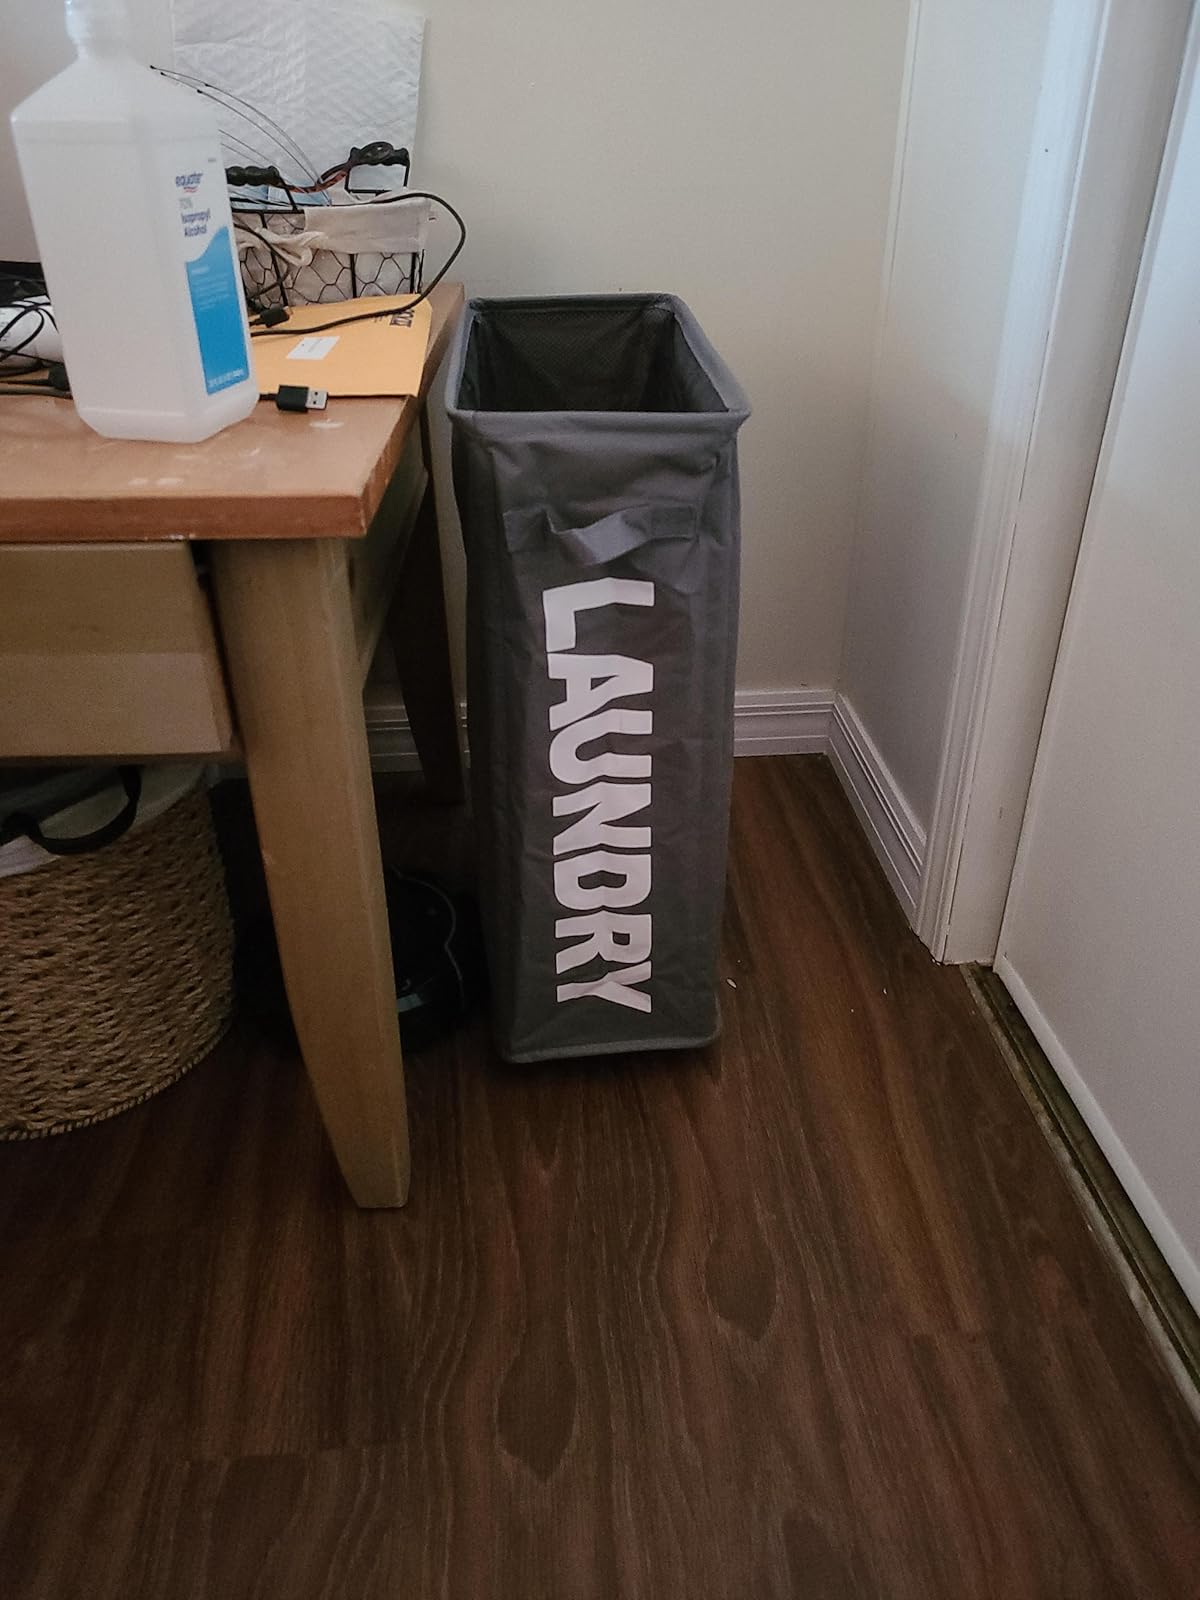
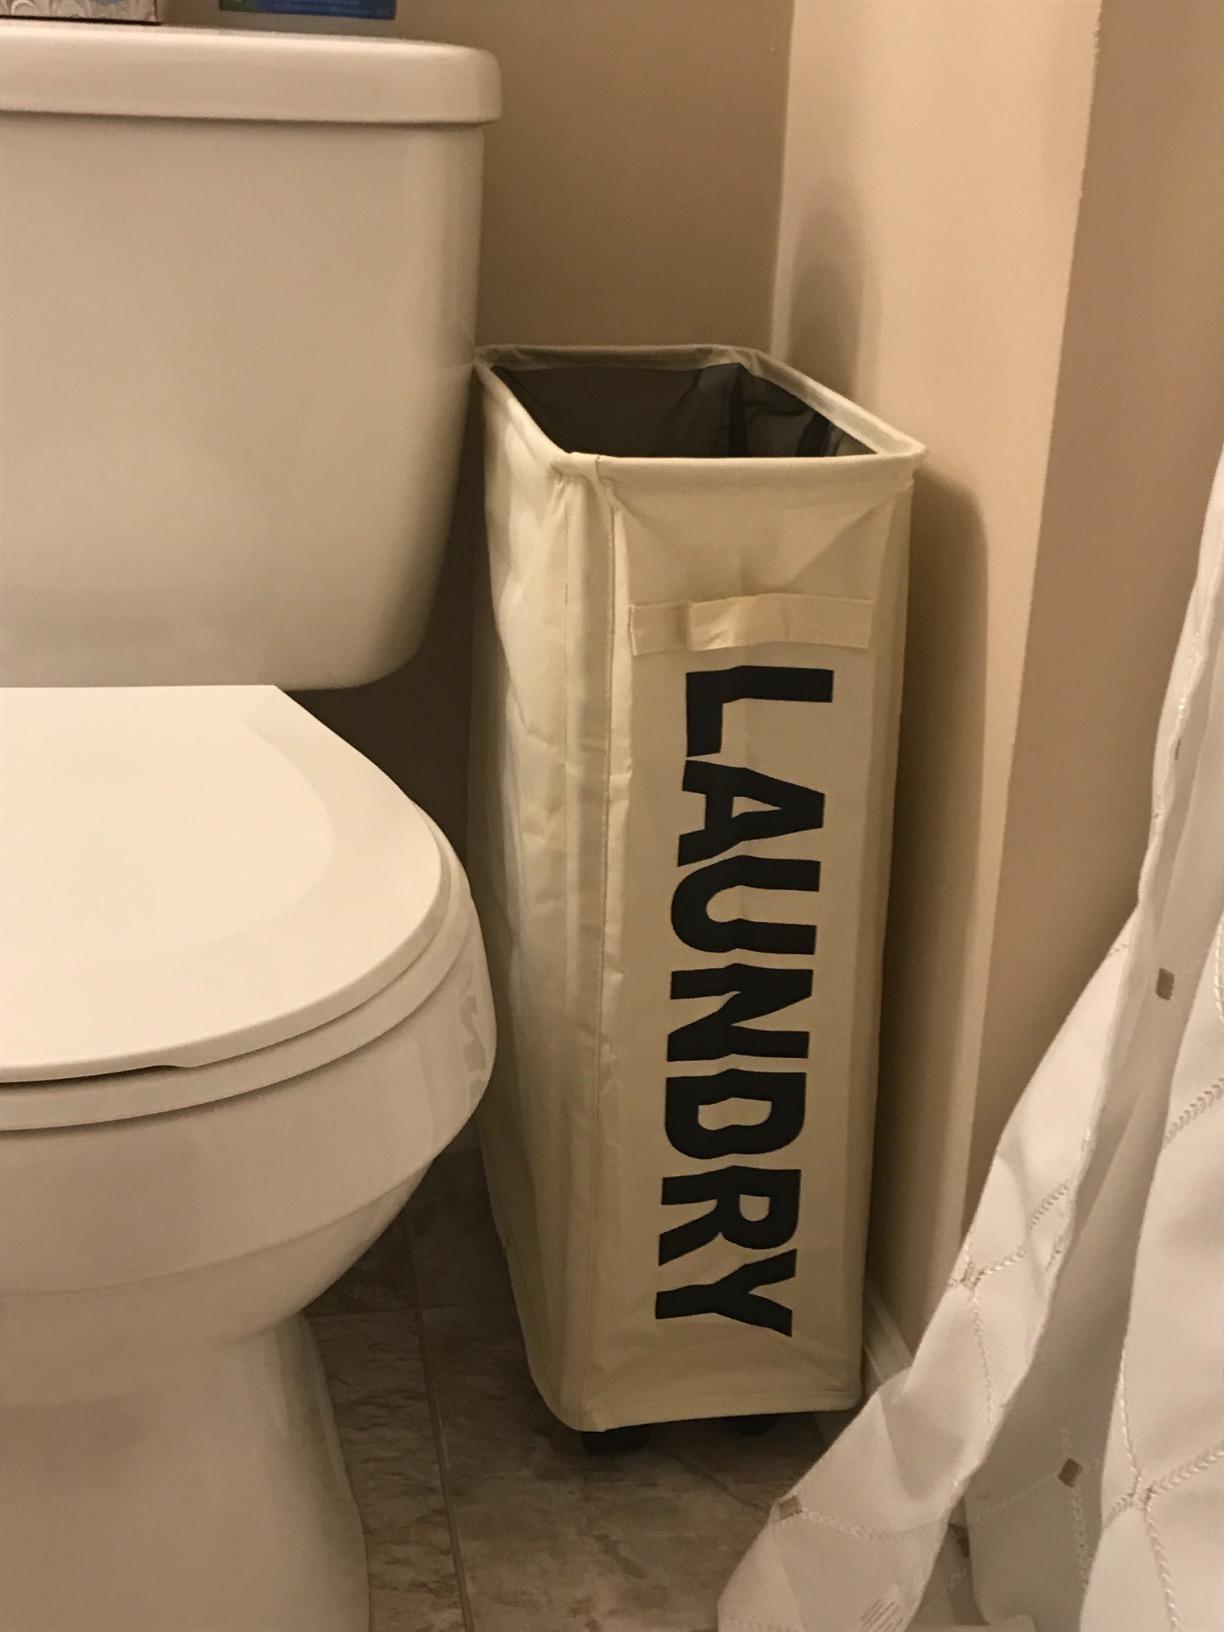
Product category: items_hamper
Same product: no